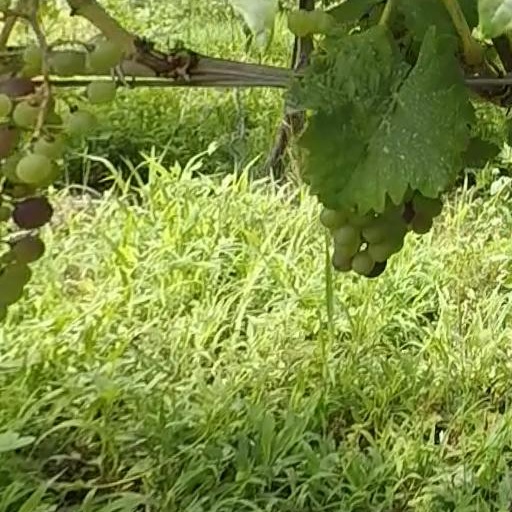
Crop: grape